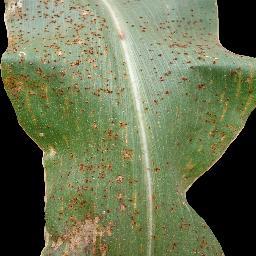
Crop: corn
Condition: (maize)_common_rust